Grotta di Lourdes

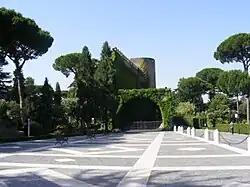
The Vatican Gardens facing the Grotta di Lourdes

Grotta di Lourdes (also Grotta della Madonna di Lourdes) is an artificial cave in the Vatican gardens. It was built in 1902–1905 and is a replica of the Lourdes Grotto in France. The context of building this grotto is the vision of the Madonna that a young girl, Bernadette Soubirous, experienced 18 times. Prior to that the Pope had promulgated the dogma of the Immaculate Conception in 1854.